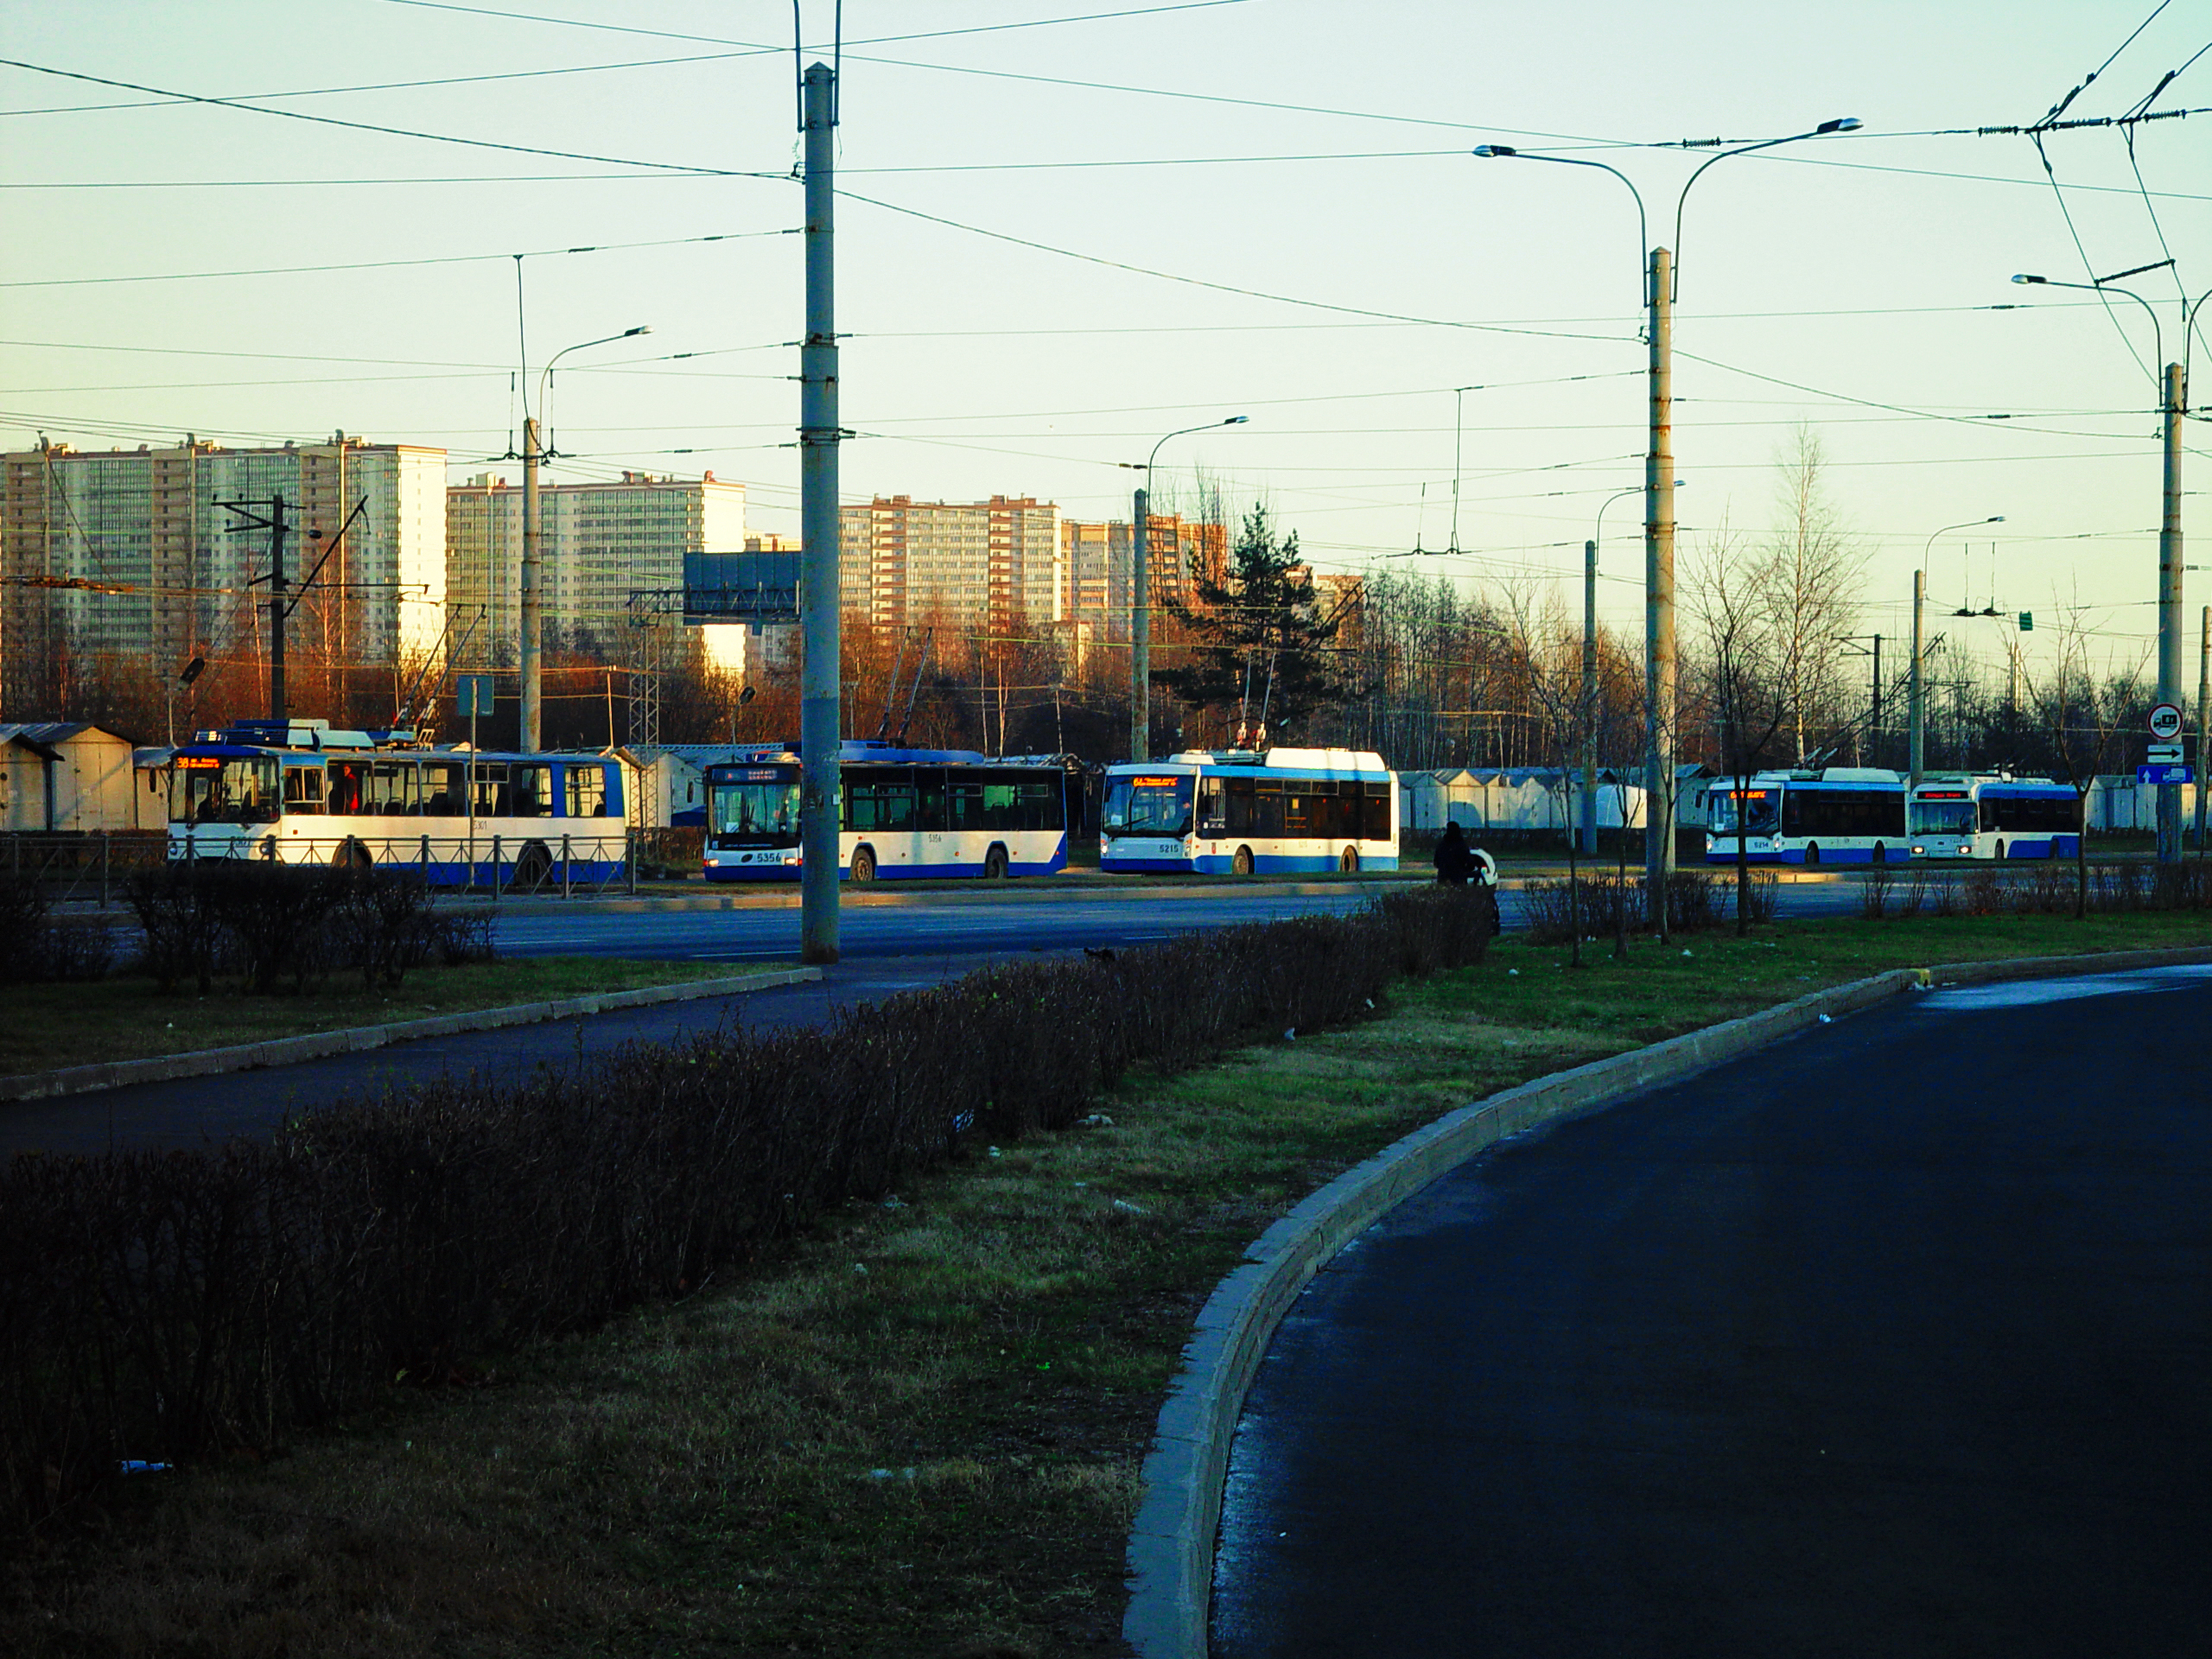
image, transport, electricity, street light, city, urban area, electrical network, public transport, tower block, electrical supply, public utility, bus, mixed use, pole, urban design, rolling stock, channel, suburb, downtown, tar, overhead power line, train, rolling, railway, transport hub, condominium, railroad car, passenger car, cityscape